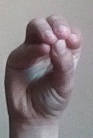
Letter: ha